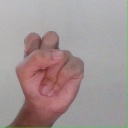
अक्षर: स